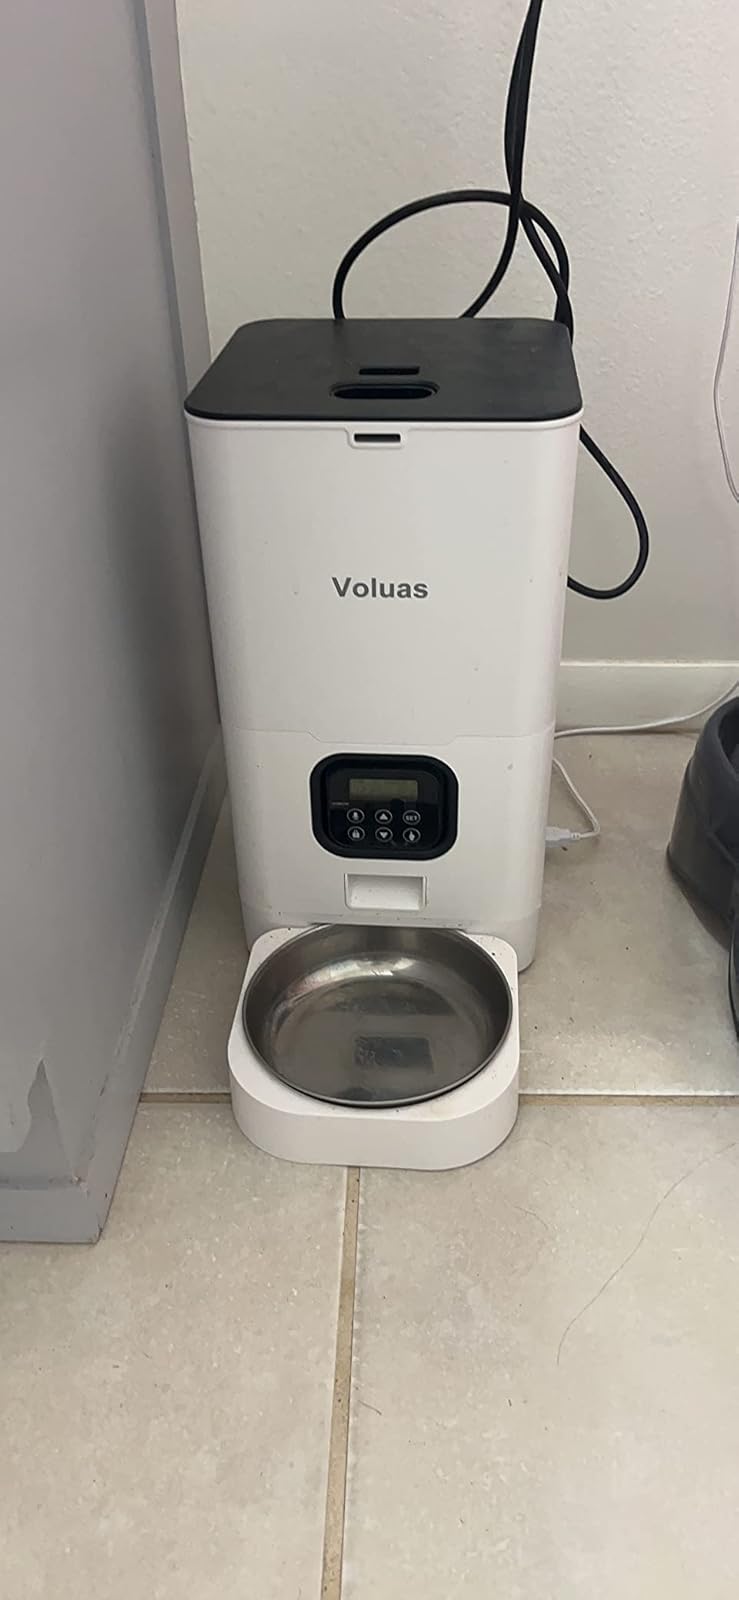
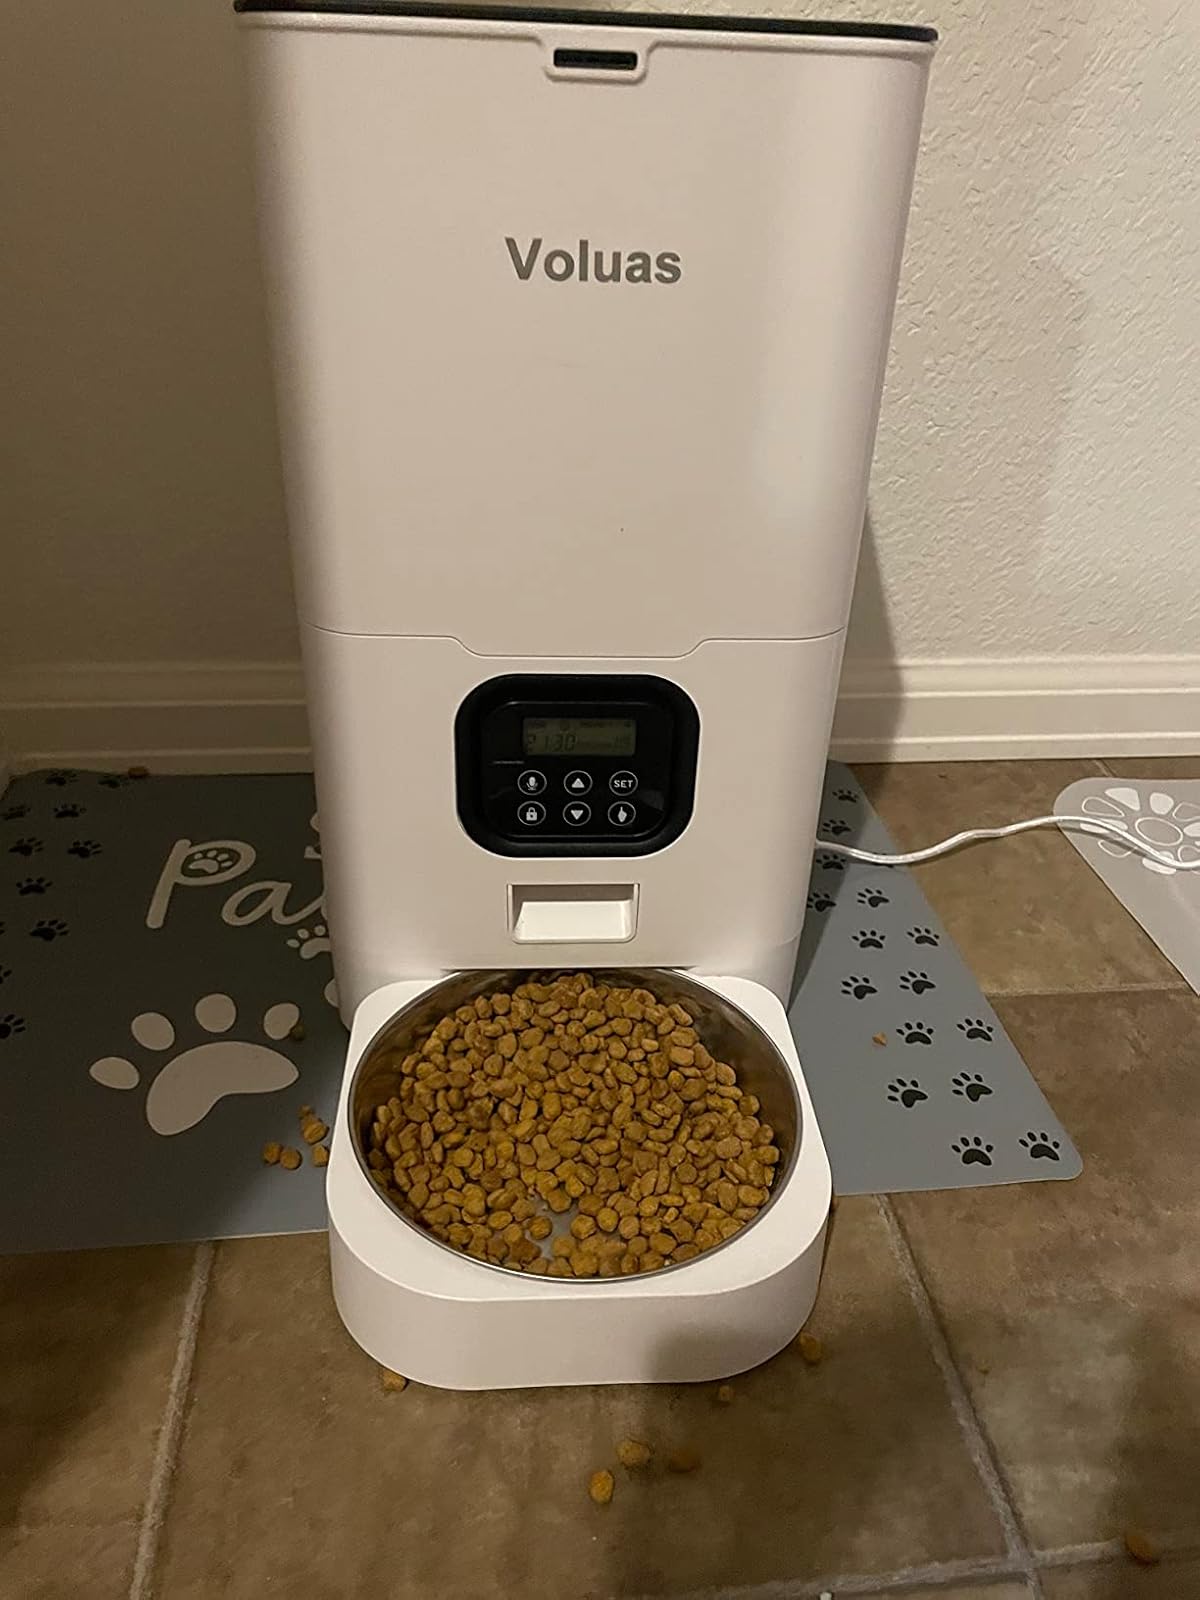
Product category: items_feeder
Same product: yes